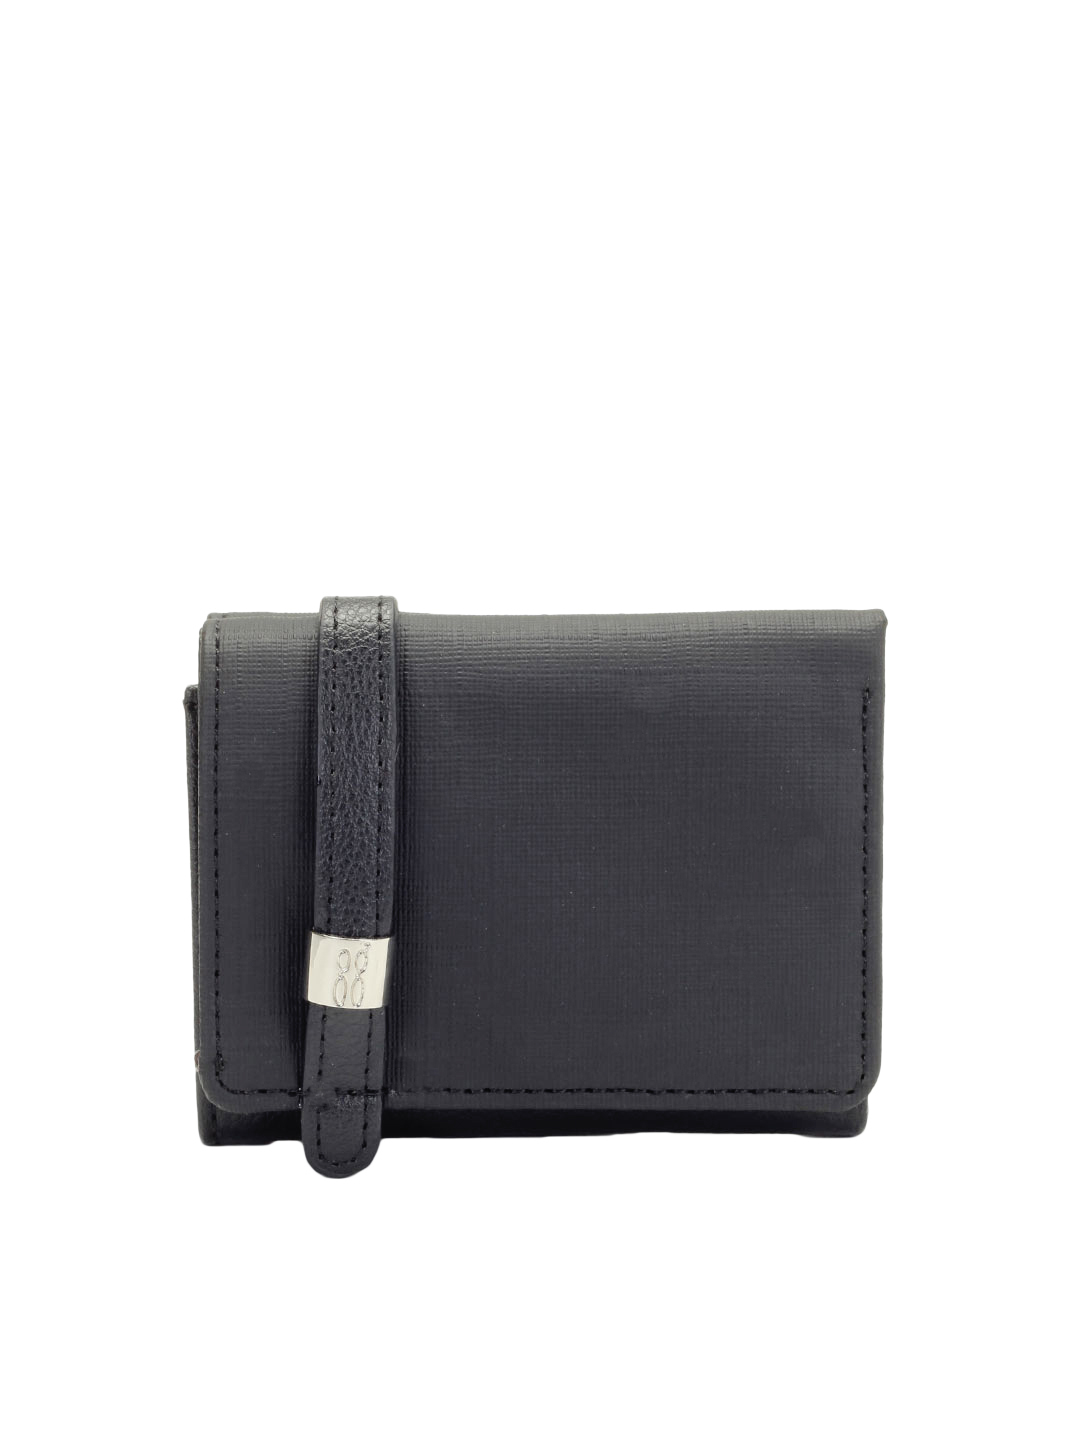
Baggit Women Black Wallet
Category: Accessories / Wallets / Wallets
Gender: Women
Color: Black
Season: Summer 2012
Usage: Casual